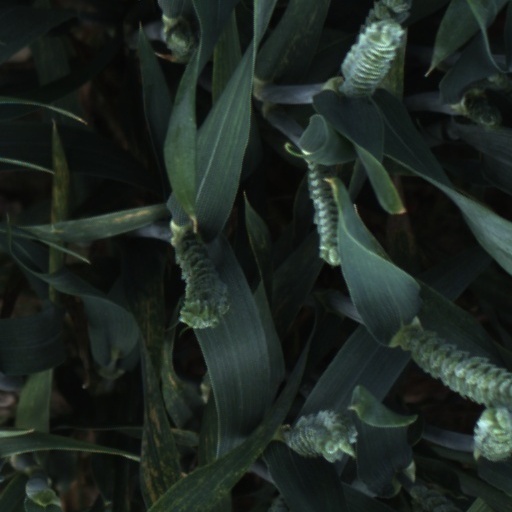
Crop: wheat